Carl Reiner

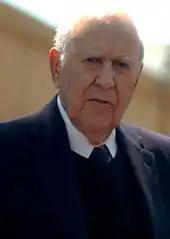
Reiner in April 2011

In 2000, Reiner was honored with the Mark Twain Prize for American Humor at the Kennedy Center, where he was honored by fellow friends and comedians Mel Brooks, Dick Van Dyke, Mary Tyler Moore, Steve Martin, Rob Reiner, Jerry Seinfeld, Ray Romano, and Joy Behar. A year later, he portrayed Saul Bloom in "Ocean's Eleven" (Steven Soderbergh's remake of 1960's "Ocean's 11") and reprised his role in "Ocean's Twelve" (2004) and "Ocean's Thirteen" (2007). From 2004 to 2005, Reiner voiced Sarmoti in "Father of the Pride". He claimed he knew how to play the role; in a teleconference, he said, "I spent my youth, from the time I was 6 to 18, living next to the Bronx Zoo. I knew the lions intimately. I watched them pace. They talked to me and I talked back to them. I learned that they have the worst breath of any animal in the world. I got my roar from the lions in person." He continued, "The writing on this show is extraordinarily good. It's a pleasure to come to work because you know you're going to say something funny." Of his character of Sarmoti, Reiner stated that "curmudgeons always get the good lines".